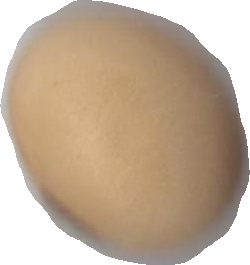
Variety: Anjasmoro